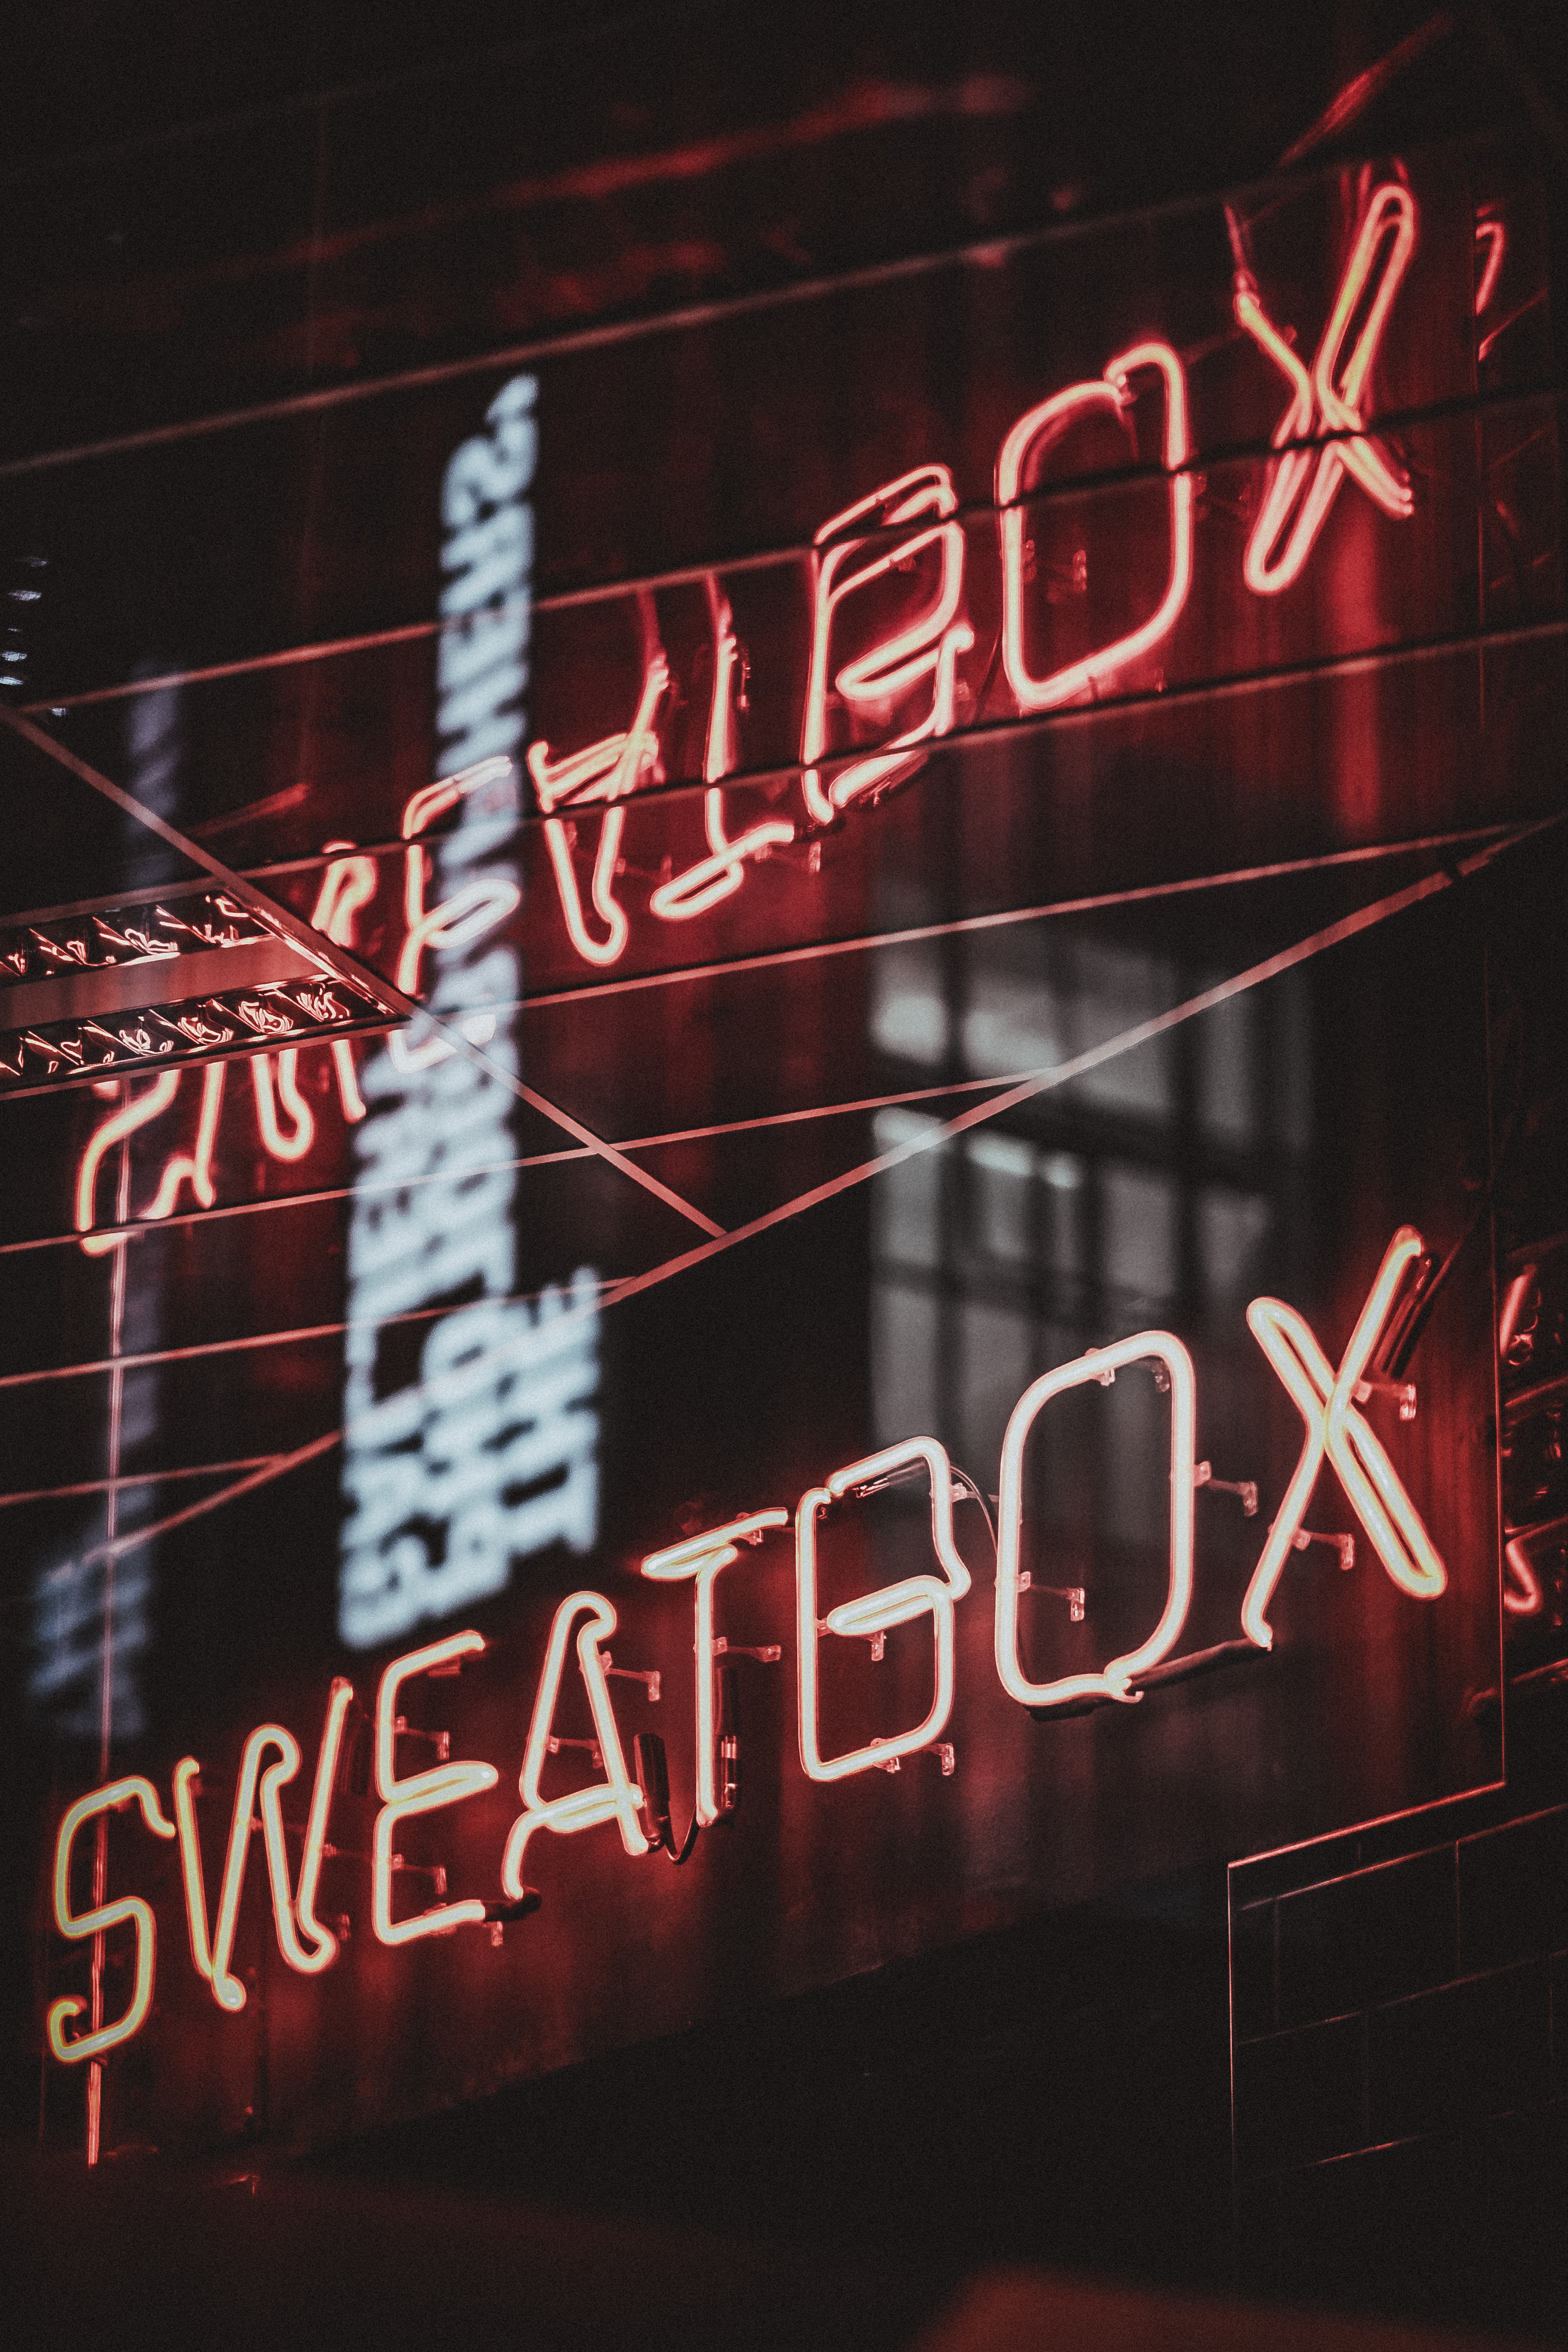
night, number, sign, red, typography, darkness, signage, neon, neon sign, font, electronic signage, sweatbox